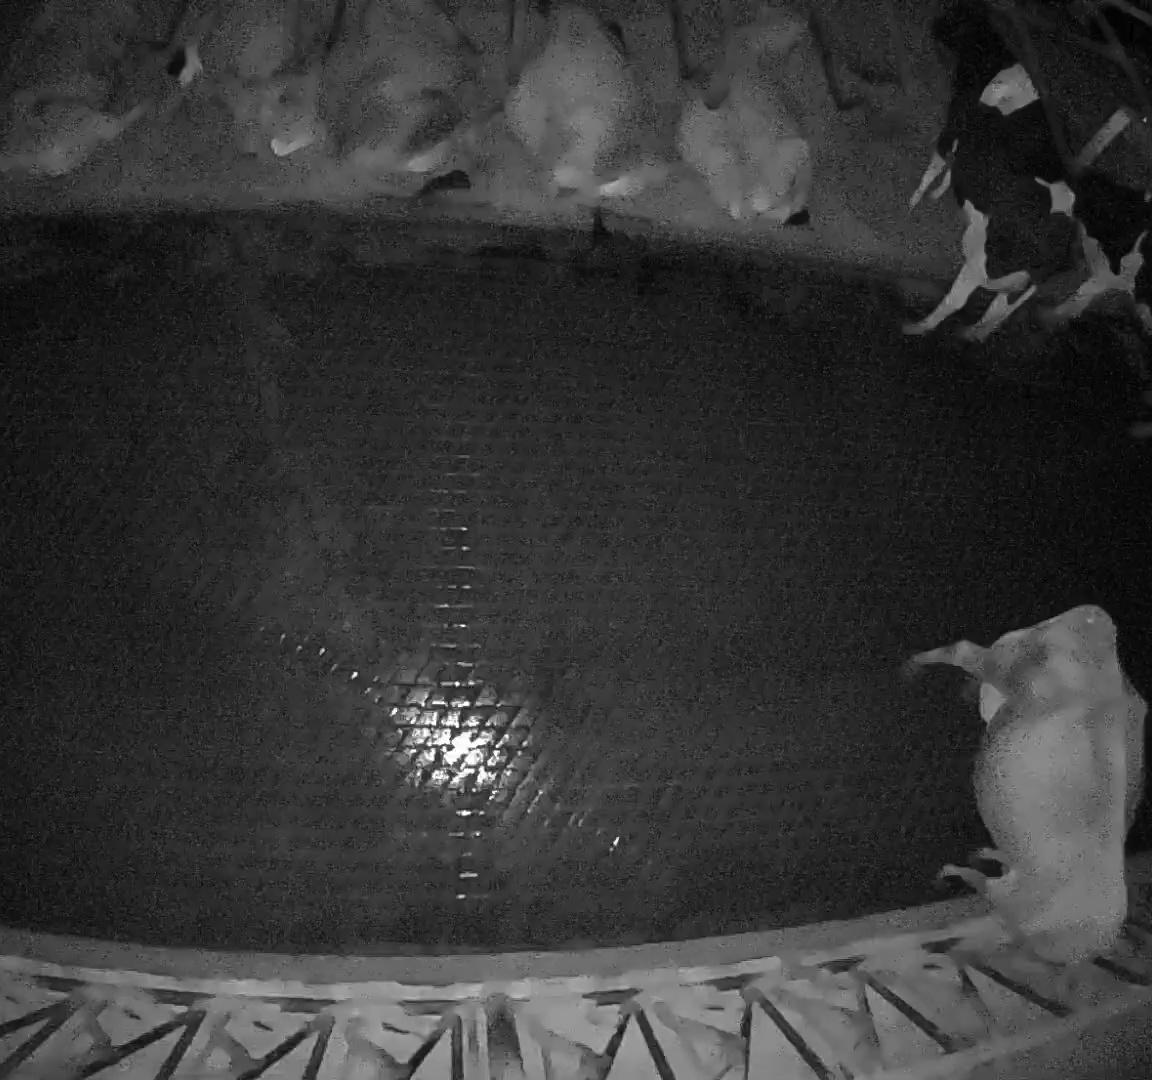
Number of cows: 9